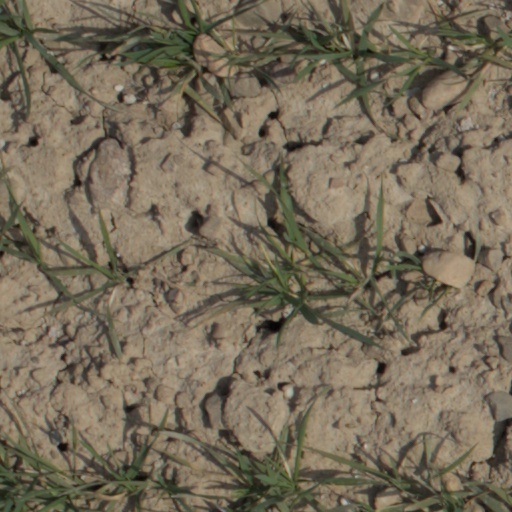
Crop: wheat